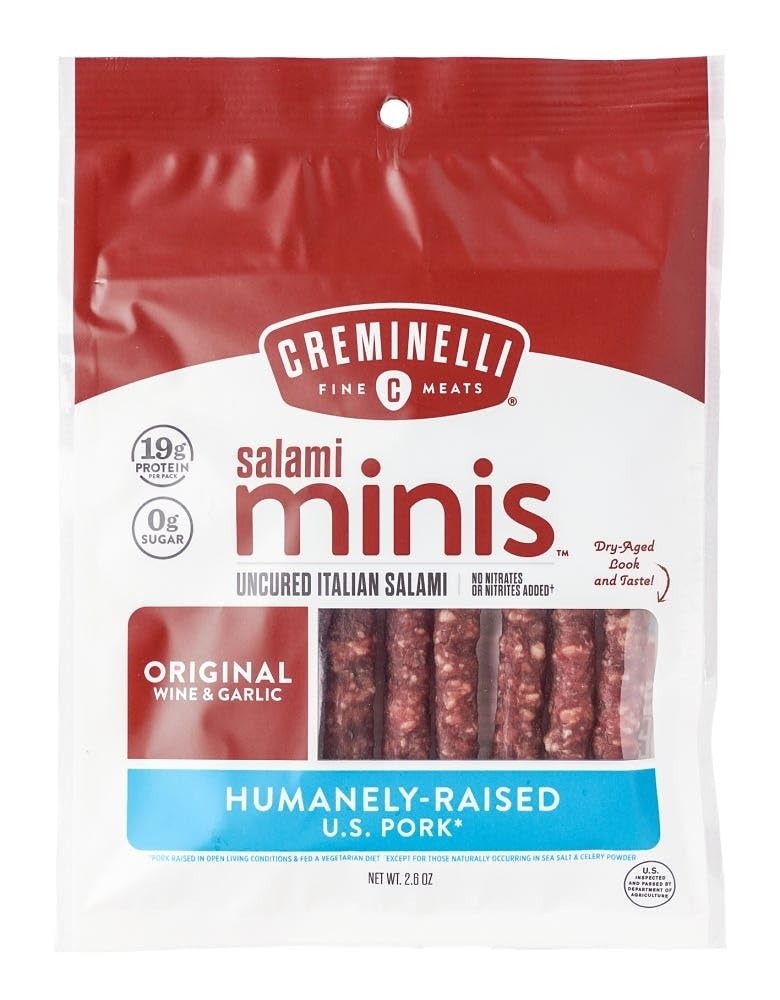
Item Name: Creminelli Fine Meats Salami Minis Original Wine and Garlic Uncured Italian Salami, 2.6 Ounce -- 12 per case.
Bullet Point: Country of Origin: United States
Product Description: Features: For generations, Italians have known the Creminelli family to be master salumi artisans. In 2007, Cristiano decided to bring these traditions to America, starting out in the basement of a friends specialty shop in Salt Lake City. Since these humble beginnings, Creminelli Fine Meats has won 11 national food awards and respect from food media and food lovers. While the company has grown, a lot of things remain the same: only premium whole muscle cuts are trimmed by hand, the salami is born from small batches, and Cristiano keeps an eye on their curing. Crafted With Kindness Animals - Our animals are raised in open living conditions, with no antibiotics ever and fed a vegetarian diet. People - We are passionate food lovers striving to elevate the lives of our people and the standards of our industry. Craft - Master Artisan Cristiano Creminellis greatest joy is sharing his craft with people who love great food.
Value: 31.2
Unit: Ounce

Price: 85.68